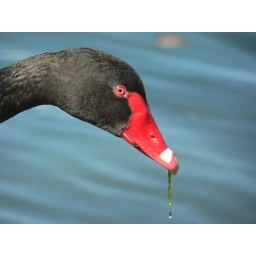
a black swan in canberra, australia